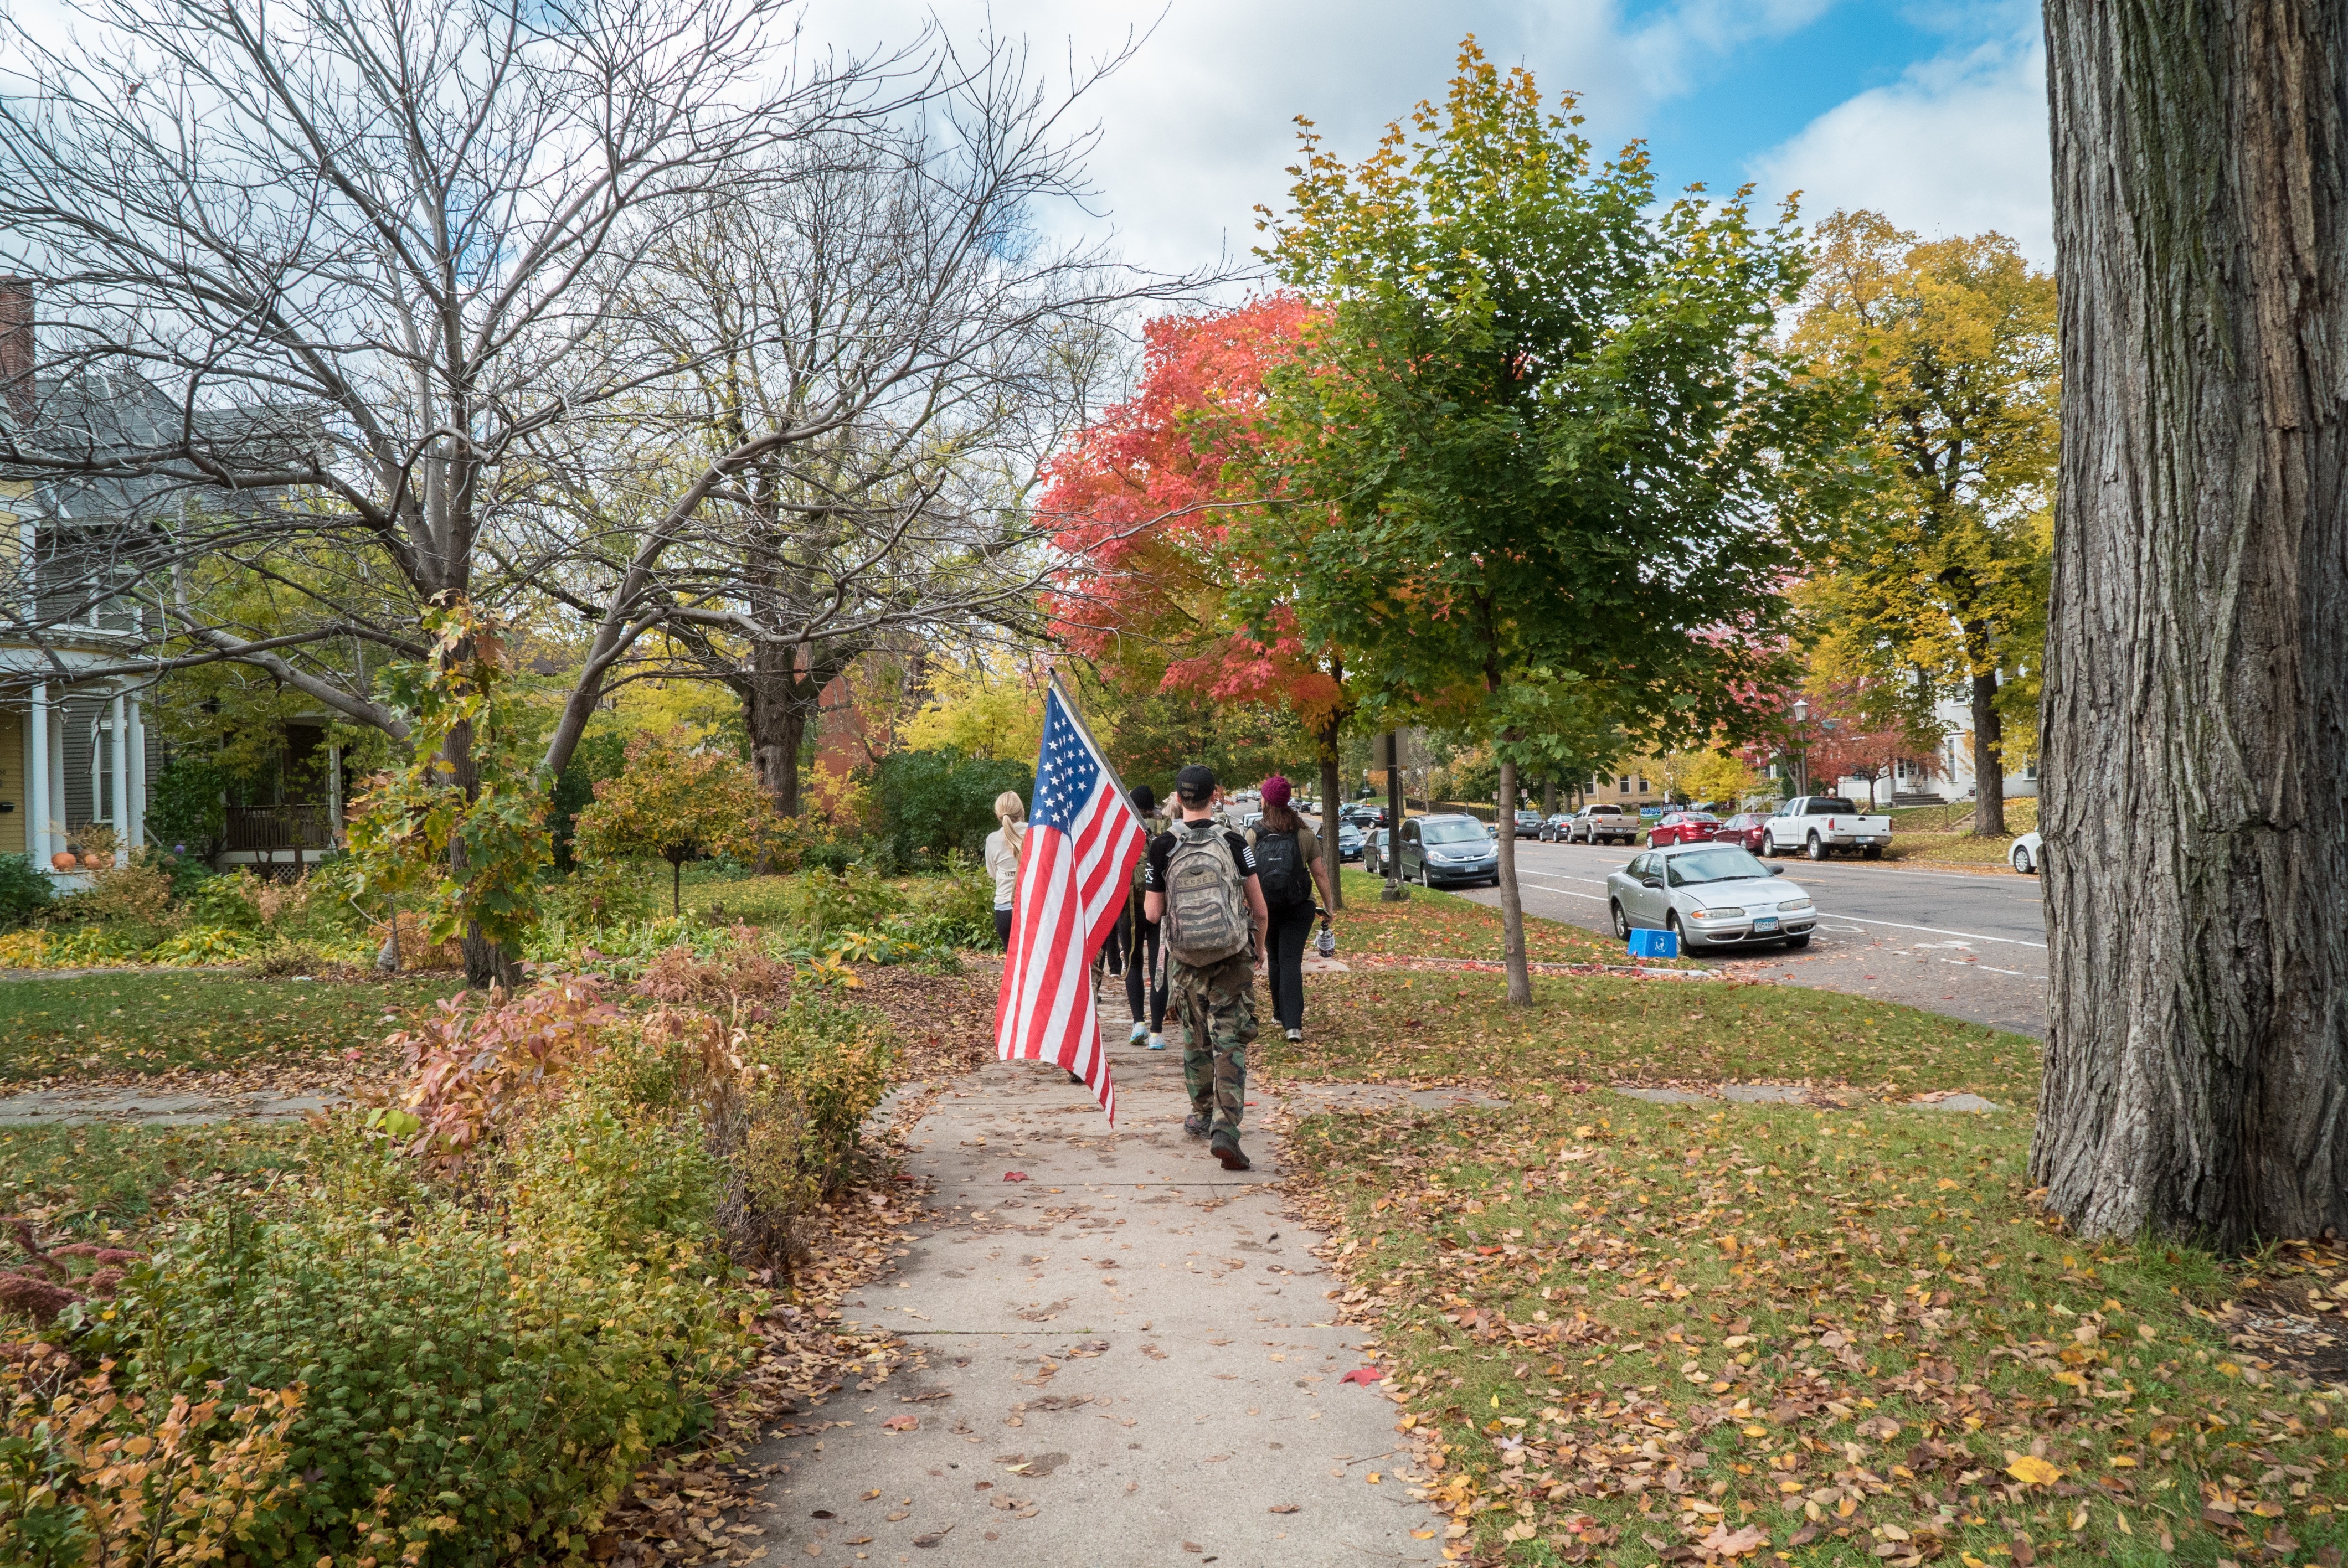
tree, trail, leaf, fall, sidewalk, flower, military, spring, army, flag, autumn, park, usa, america, garden, season, waterway, rucksack, patriot, marine, march, navy, brothers, neighbourhood, rural area, airfare, st paul, ruck, saint paul, woody plant